Garrison Concourse

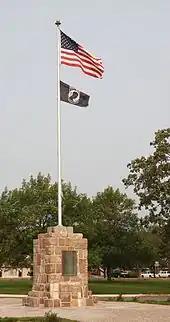
The Garrison Concourse's central monument

The Garrison Concourse stands on the northwest shore of Mille Lacs Lake, a major destination for recreational fishing. It was built on U.S. Route 169—which runs between Minneapolis–Saint Paul and the Iron Range cities—at its junction with Minnesota State Highway 18, leading toward Brainerd and several other major fishing lakes.